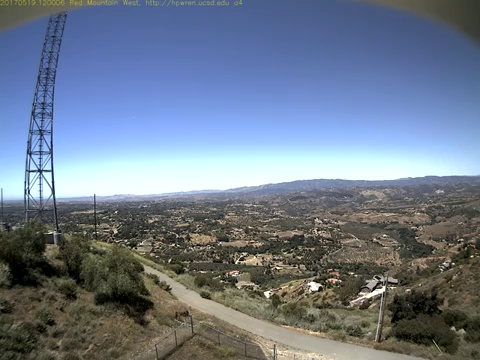
Fire: no
Smoke: no